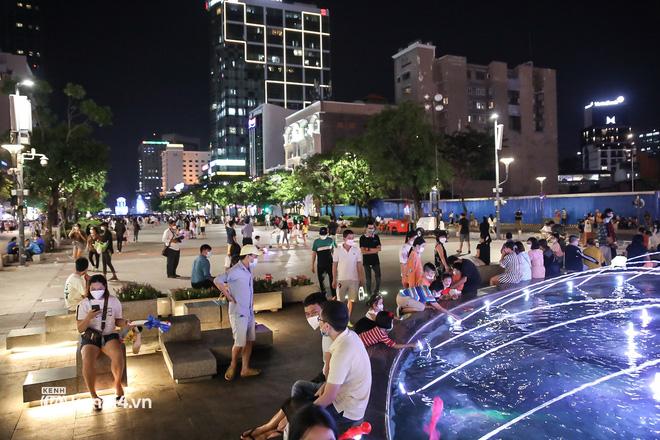
có nhiều người đang ngồi ở xung quanh một cái hồ nước